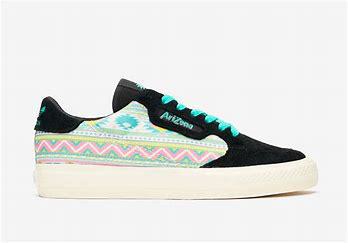
Brand: Adidas
Model: Arizona